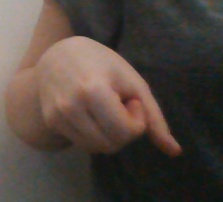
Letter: waw